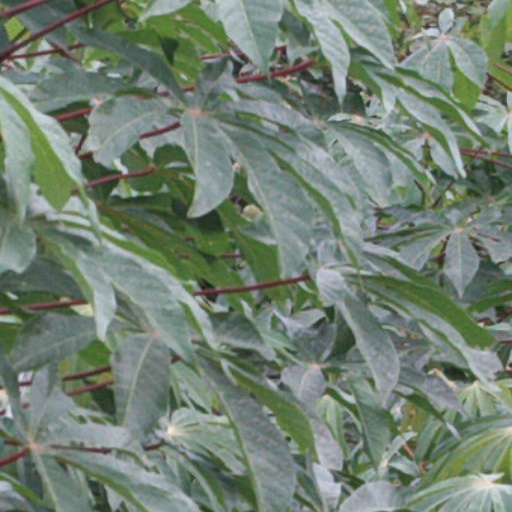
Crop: cassava